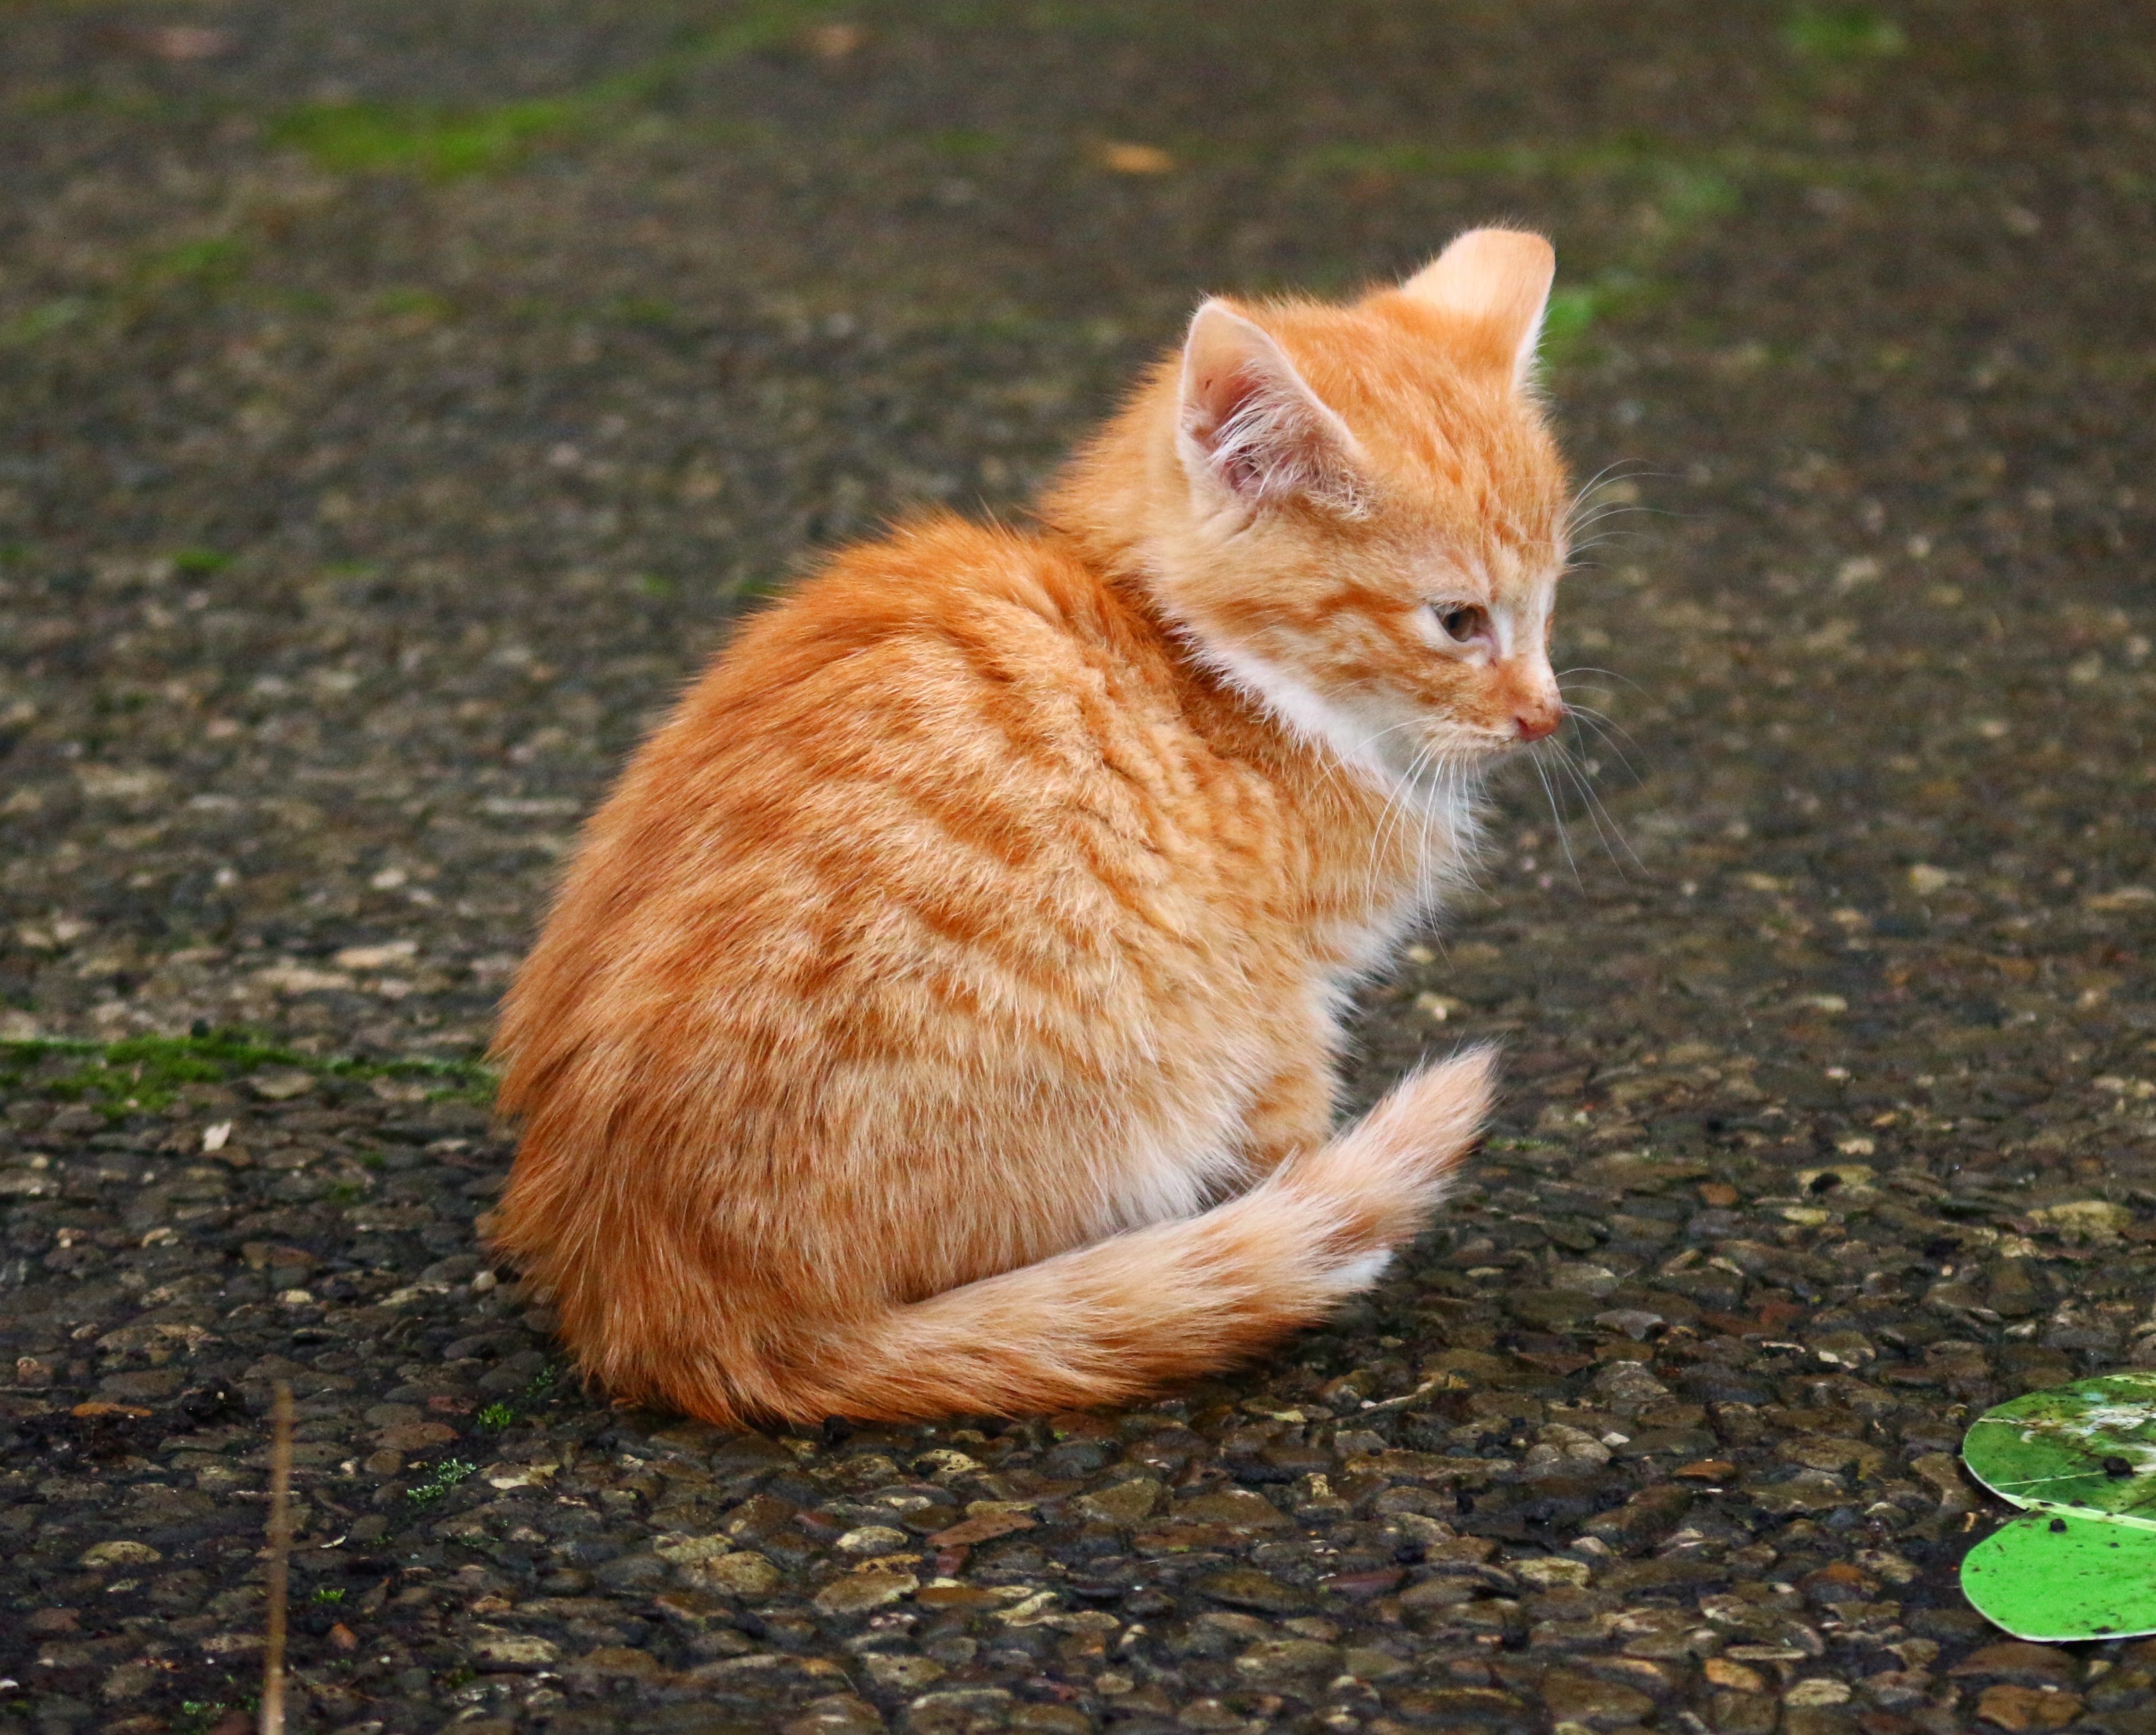
kitten, cat, mammal, fauna, whiskers, vertebrate, mackerel, red mackerel tabby, cat portrait, tabby cat, cat baby, wild cat, small to medium sized cats, cat like mammal